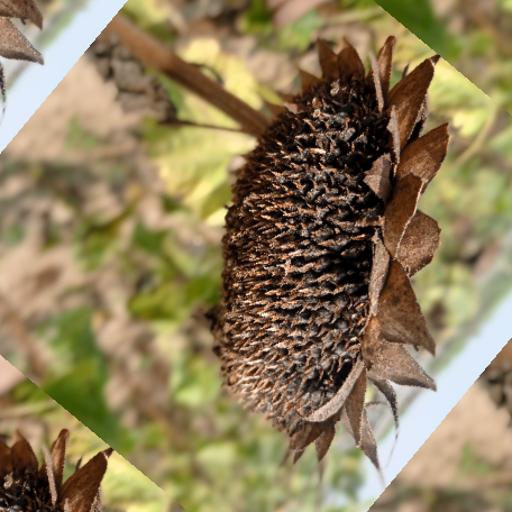
Label: Gray_mold